Tetyana Ramus

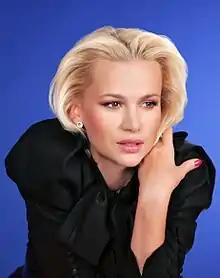

Tetyana Olehivna Ramus (born 17 July 1980) is an artist, designer, TV and radio journalist, public activist, producer, publisher, author, and presenter.